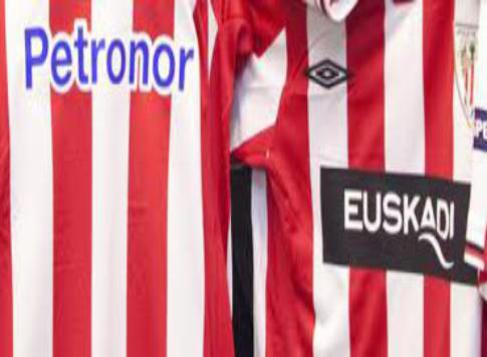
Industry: Clothes